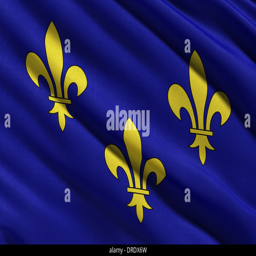
flag of waving in the wind